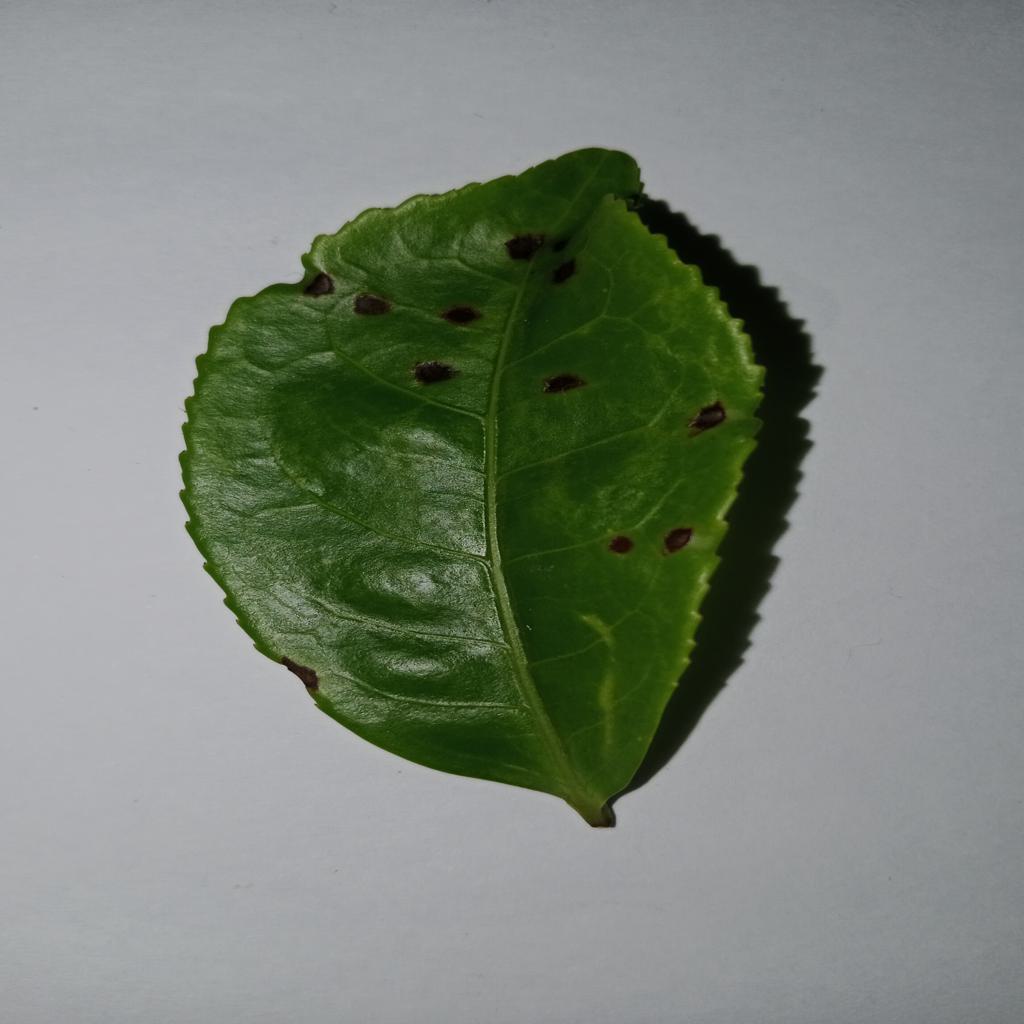
Label: Tea red scab